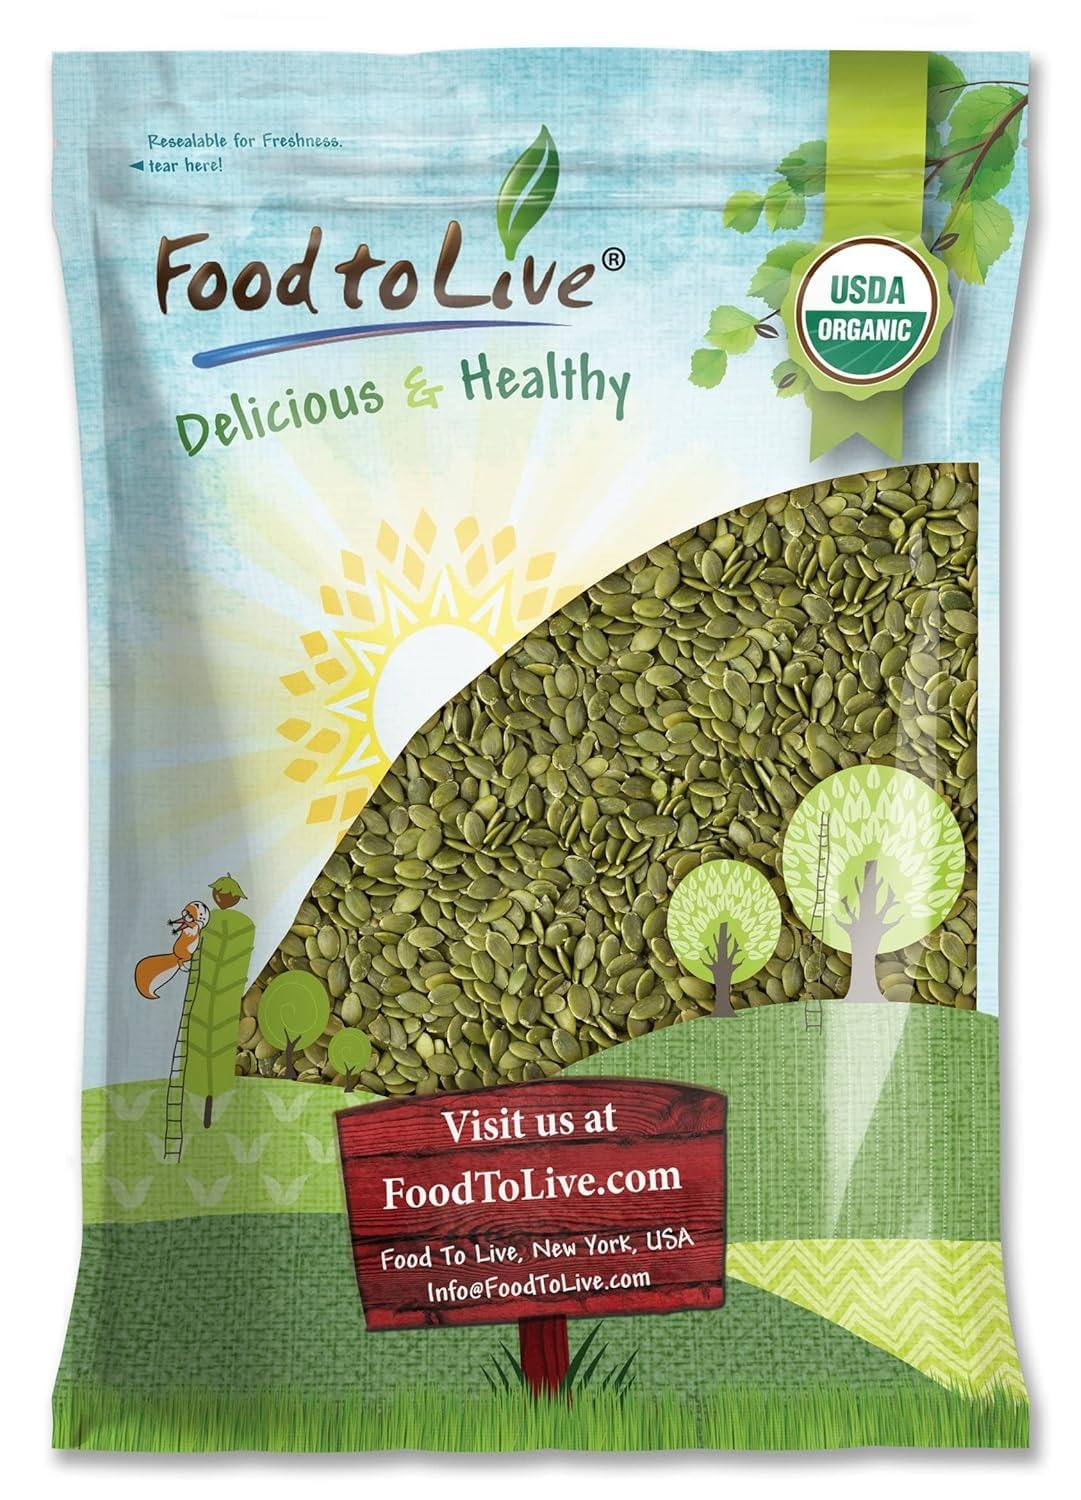
Item Name: Food to Live Organic Raw Pepitas, 12 Pounds — Non-GMO, Pumpkin Seed Kernels, Unsalted, No Oil, No Shell, Vegan, Kosher, Bulk. Keto Snack.
Bullet Point 1: ✔️Delicious, organic pumpkin seeds (pepitas).
Bullet Point 2: ✔️They can be eaten raw or roasted and flavored to your taste. Add to salads or baked goods.
Bullet Point 3: ✔️Our Organic Pumpkin Seeds are a great source of omega 3, proteins, and dietary fiber.
Bullet Point 4: ✔️Unsalted and 100% natural seeds are safe for you and good for any diet.
Bullet Point 5: ✔️A resealable bag is convenient and ensures the seeds will stay fresh for many months.
Value: 192.0
Unit: Ounce

Price: 105.99